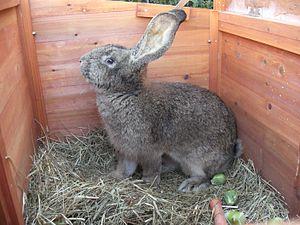
Le géant des Flandres est une race de lapin européen domestique d'origine belge.